Oldest football clubs

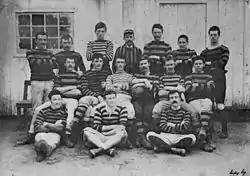
Argentine Rosario A.C. rugby union squad in 1884. This is supposed to be the oldest photo of a rugby team in the country

Buenos Aires Cricket & Rugby Club claims to be the oldest club still in existence in Argentina. According to the club's website, the club was founded before 8 December 1864 as a cricket institution. The date of foundation has been recognised by the Buenos Aires Rugby Union. It is however believed that the club was founded in 1831, with existing documentary evidence about a cricket match played by Buenos Aires that same year. Nevertheless, the practise of any "football" code did not start until 1951 when the BACC merged with the Buenos Aires F.C. and rugby union was added.